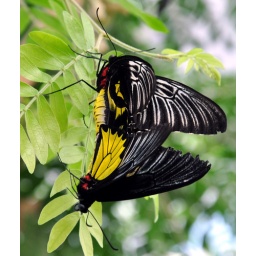
From the &amp;quot;papillions en liberte&amp;quot; (butterflies go free) exhibition in the Botanic Gardens in Montreal. These are golden birdwing butterflies mating